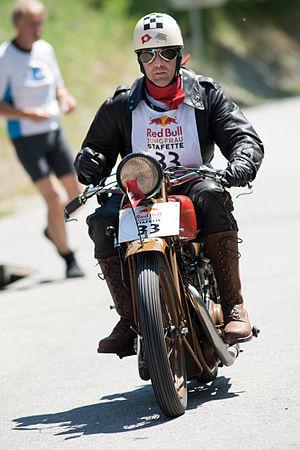
La Jungfrau Stafette est une compétition sportive de type relai mêlant plusieurs disciplines et dont les concurrents effectuent un tour de Suisse autour du Jungfraujoch.